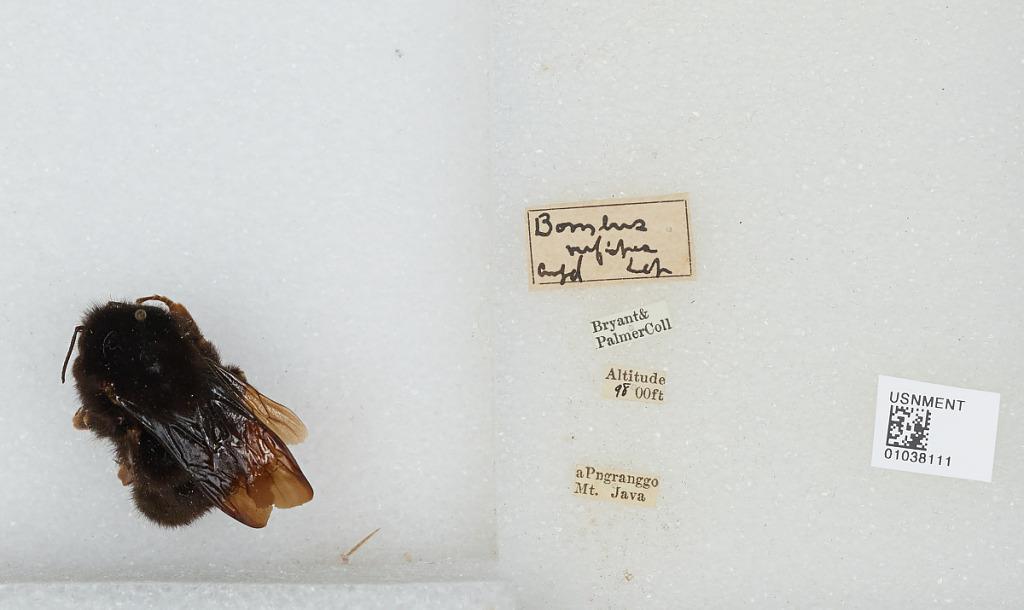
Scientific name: Bombus (Rufipedibombus) rufipes Lepeletier
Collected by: Bryant & Palmer
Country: Indonesia
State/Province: West Java
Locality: Mount Pangrango
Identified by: Crawford